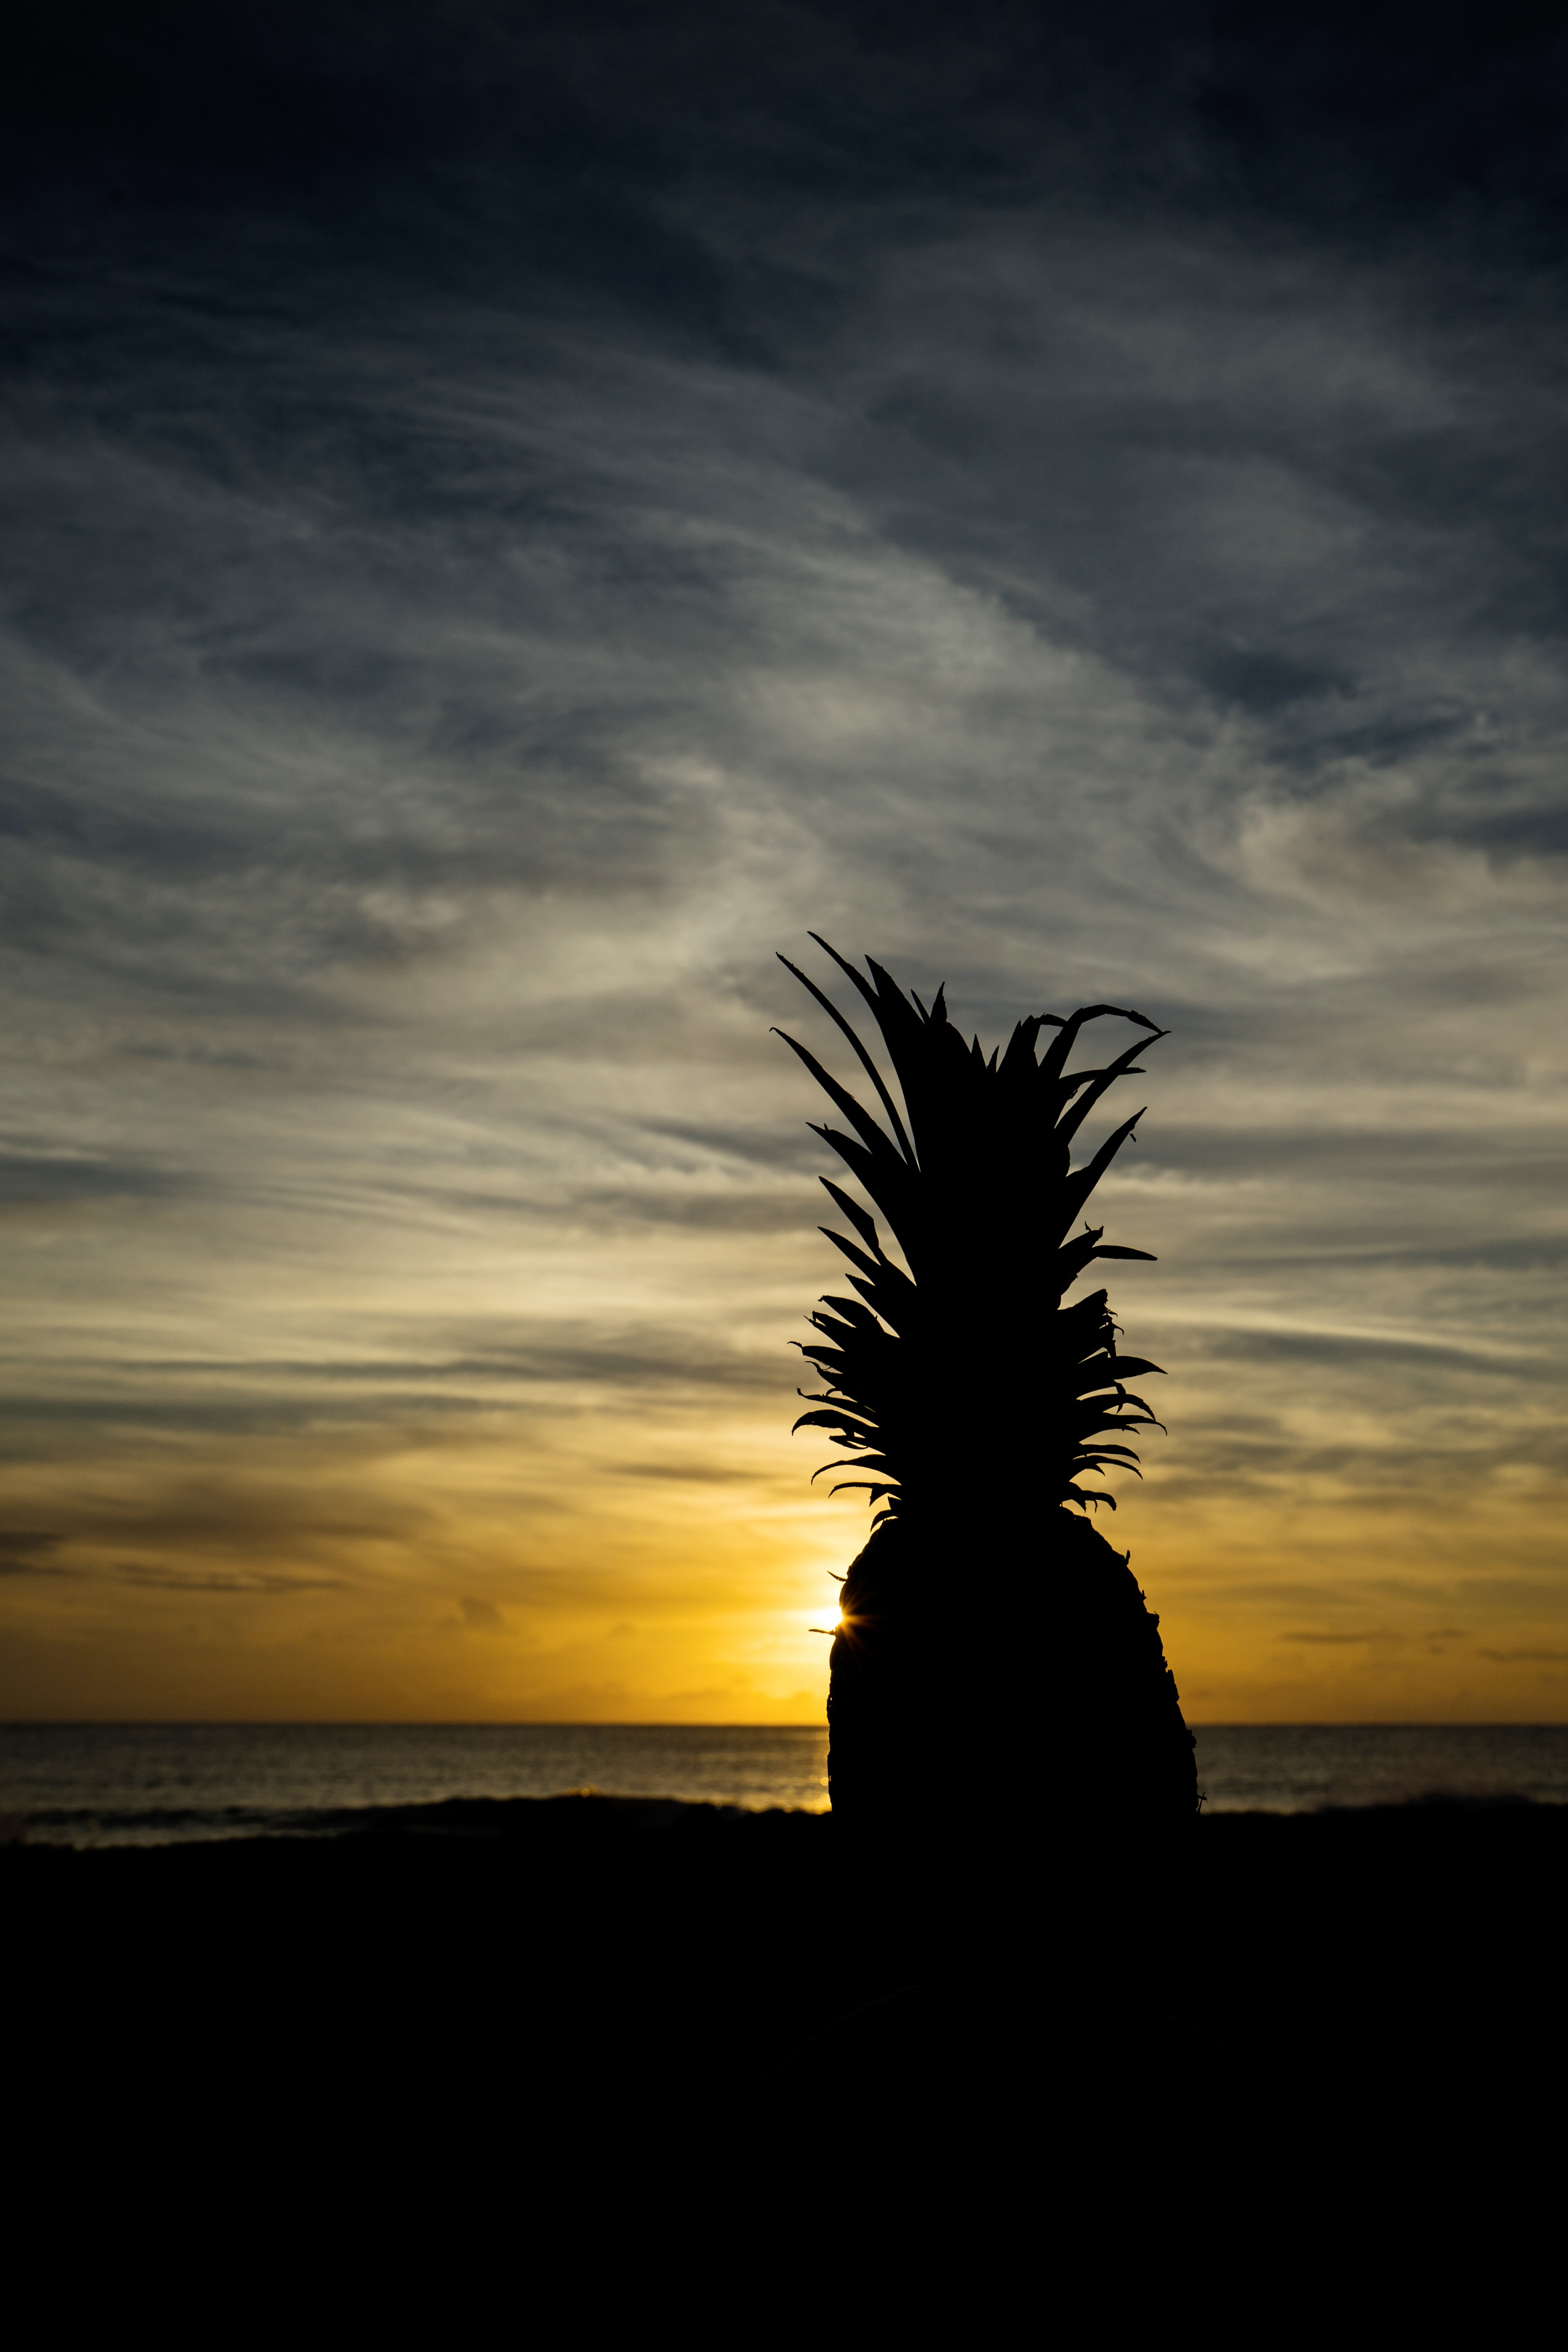
tree, horizon, silhouette, light, cloud, sky, sun, sunrise, sunset, sunlight, morning, dawn, atmosphere, dusk, evening, reflection, darkness, afterglow, atmospheric phenomenon